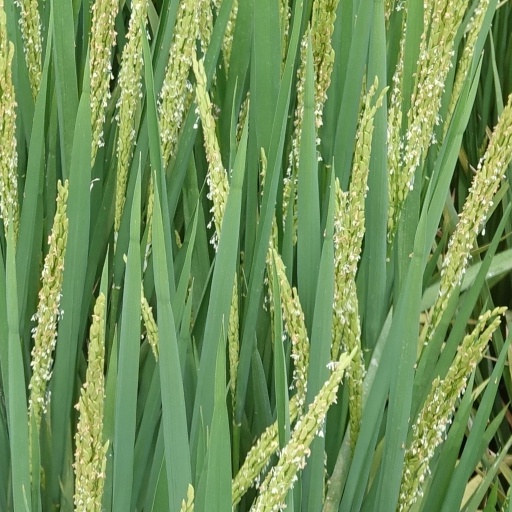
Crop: rice